Block Island North Light

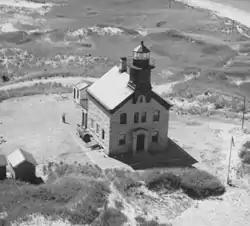
undated USCG photograph

Block Island North Light (Lighthouse), built in 1867, is a historic lighthouse on Block Island, Rhode Island (New Shoreham).